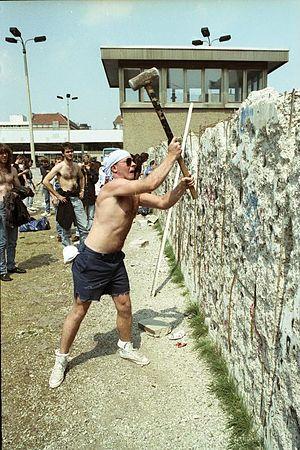
Maria Ursula Kuczynski, connue aussi sous ses noms d'épouse et son nom de plume, est une militante communiste allemande, journaliste, espionne agent du GRU, également écrivaine.